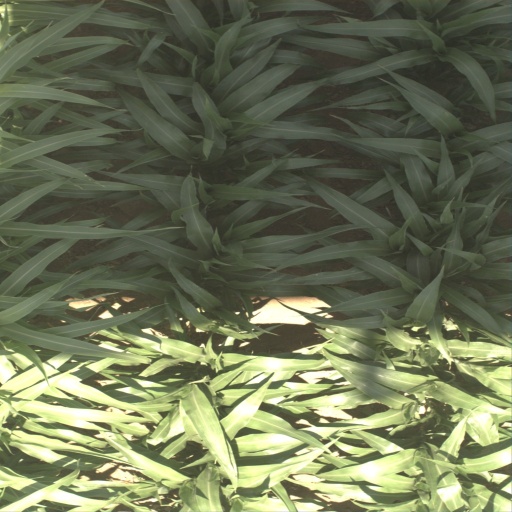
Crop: sorghum